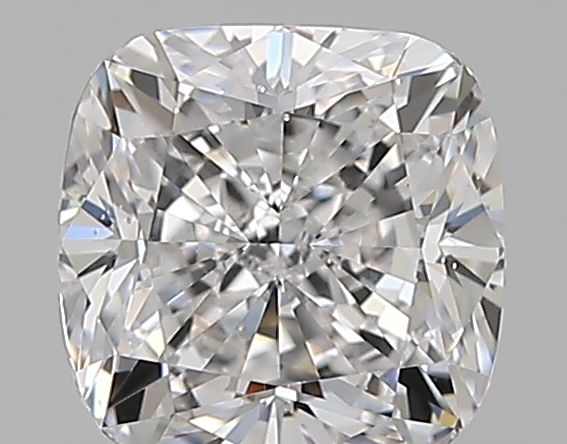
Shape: cushion
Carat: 0.9
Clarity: VS2
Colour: D
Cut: EX
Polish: EX
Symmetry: EX
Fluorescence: F
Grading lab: GIA
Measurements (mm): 5.37 x 5.35 x 3.66